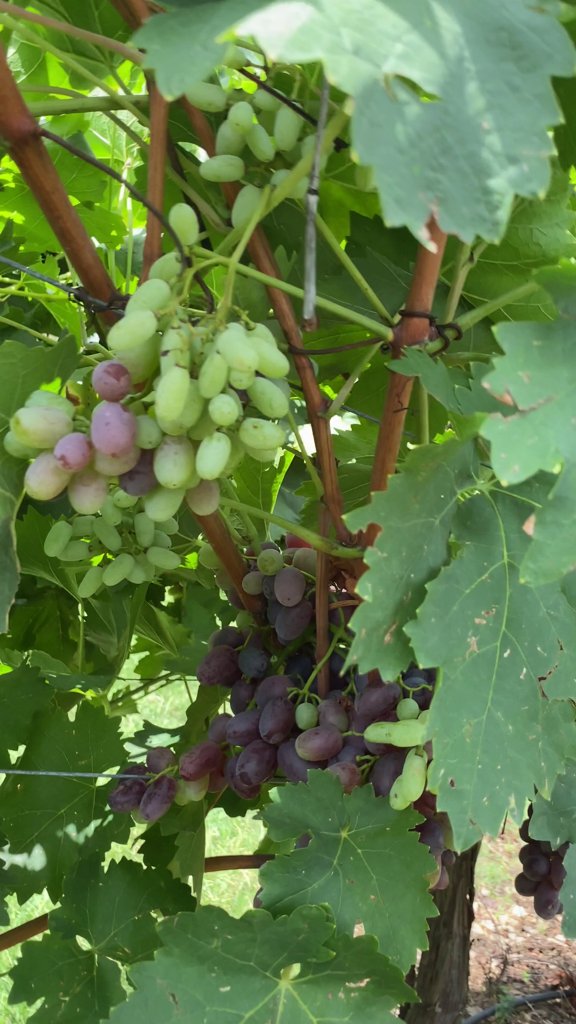
Berries visible: 121
Grape clusters: 3